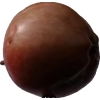
Label: Apple 18